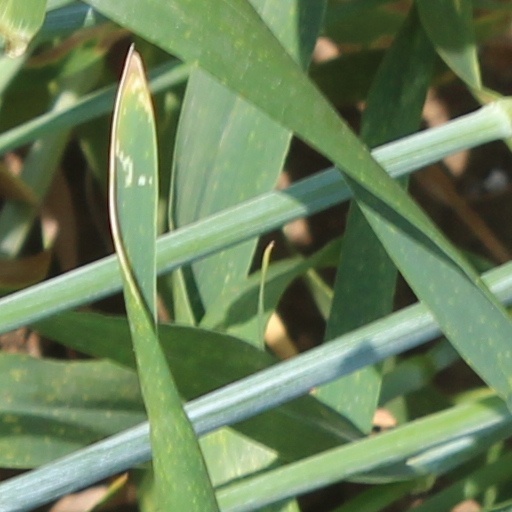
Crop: wheat